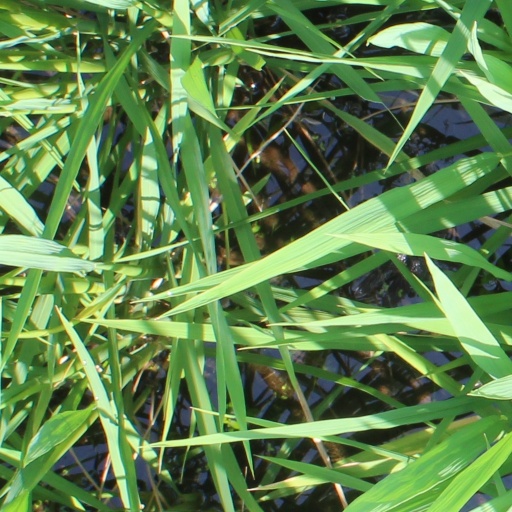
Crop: rice